Blueberry (film)

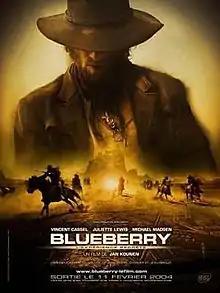

Blueberry is a 2004 French acid Western directed by Jan Kounen. It is an adaptation of the Franco-Belgian comic book series "Blueberry", illustrated by Jean Giraud (better known as Moebius) and scripted by Jean-Michel Charlier, but the film has little in common with the source material. The film starred Vincent Cassel as the title character along with Michael Madsen, Juliette Lewis, Djimon Hounsou, Eddie Izzard, Temuera Morrison, Tchéky Karyo, Kestenbetsa, and Ernest Borgnine. Although the film is a French production, the film is in English to match the story's setting in America's Wild West in the 1870s. Since the character of Blueberry remains obscure in the States, the film was released on DVD in America in November 2004 under the title "Renegade" and marketed very much as a conventional Western.